Soldier of Fortune (1976 film)

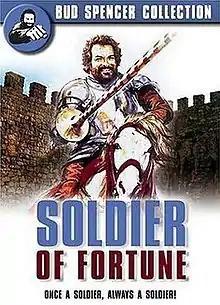

Soldier of Fortune is a 1976 Italian comedy film directed by Pasquale Festa Campanile. The film tells of the challenge of Barletta in a comic and grotesque style.